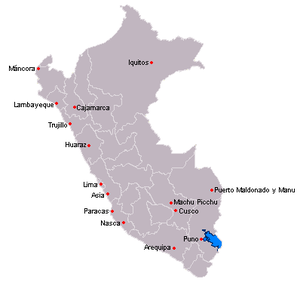
Turisme i Peru
Kort, der viser de 15 mest besøgte steder i Peru[1]
Turisme i Peru begyndte udviklingen i 1990'erne ved stabilitionen af økonomien og genopbygningen af turistinfrastruktur. I dag udgør turismen landets tredjestørste industri, efter fiskeri og minedrift. Turismen henviser til arkæologiske monumenter, økoturismen i Amazonregnskoven, kulturel turisme i koloniale byer, gastronomisk turisme, eventyrsturisme og strandturisme. Peru modtog i 2007 den tredjestørste mængde turister i Sydamerika, efter Brasilien og Argentina. Turisme er den hurtigstvoksende industri i Peru, har vokset årligt med 25% de sidste 5 år. De fleste turister kommer fra USA, Chile, Argentina, Storbritannien, Frankrig, Tyskland, Brasilien, Spanien, Canada og Italien.